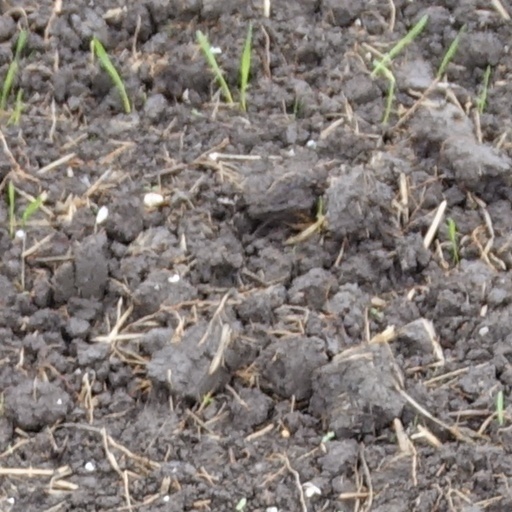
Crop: wheat